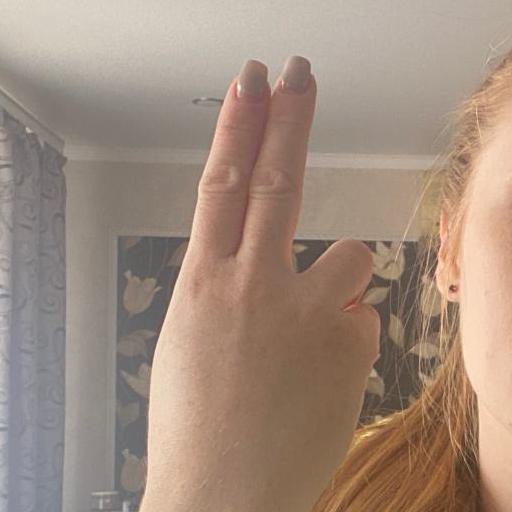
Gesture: two_up_inverted